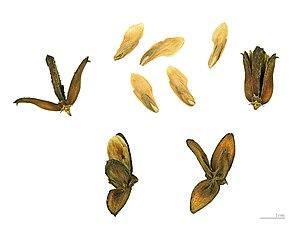
Calocedrus decurrens, aussi appelé Calocèdre, Cèdre à encens ou Cèdre blanc de Californie est une espèce végétale de la famille des Cupressaceae et du genre Calocedrus. Cet arbre est originaire d'Amérique du Nord.